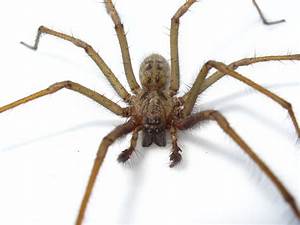
Label: ragno